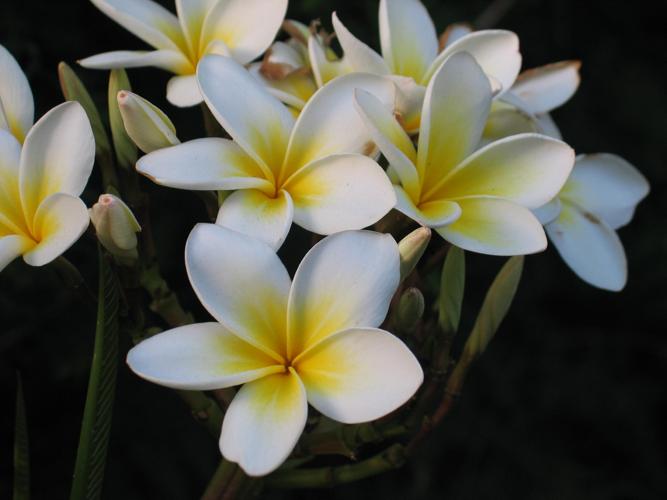
Label: frangipani